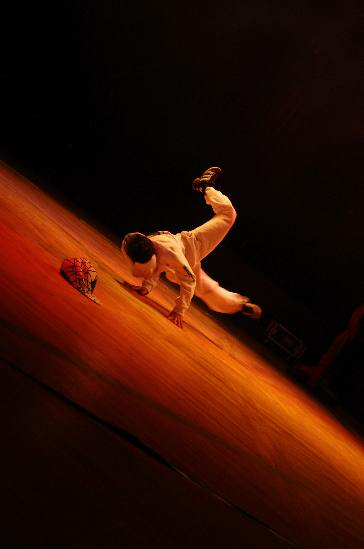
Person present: Yes